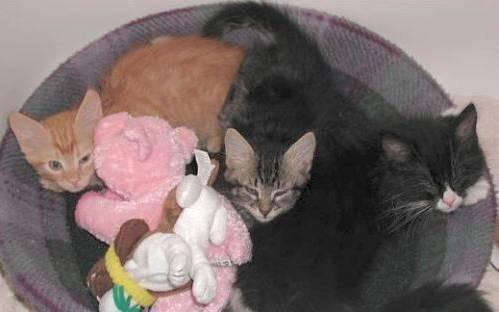
cat